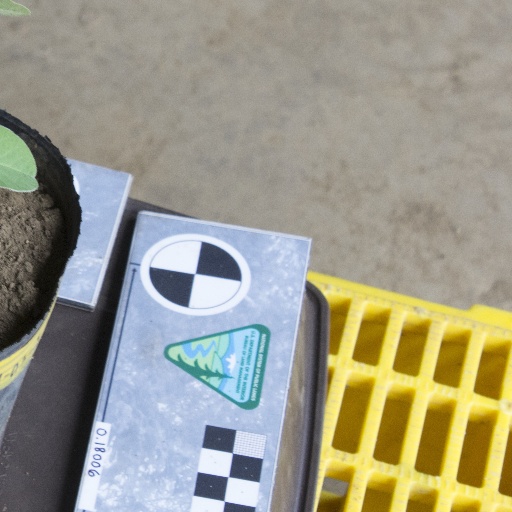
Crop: soybean